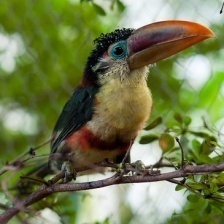
Species: CURL CRESTED ARACURI
Scientific name: PTEROGLOSSUS BEAUHARNAESII
ImageNet parent category: toucan